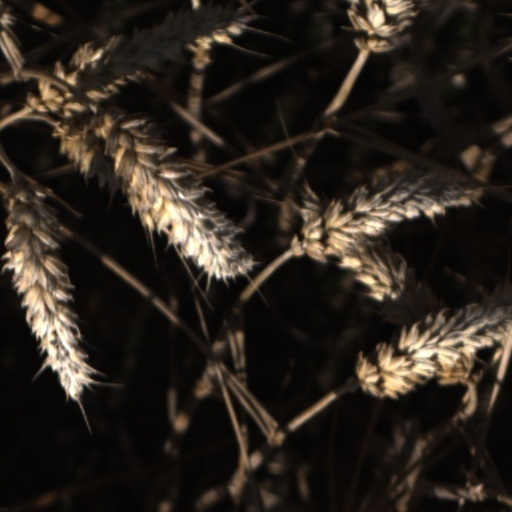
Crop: wheat